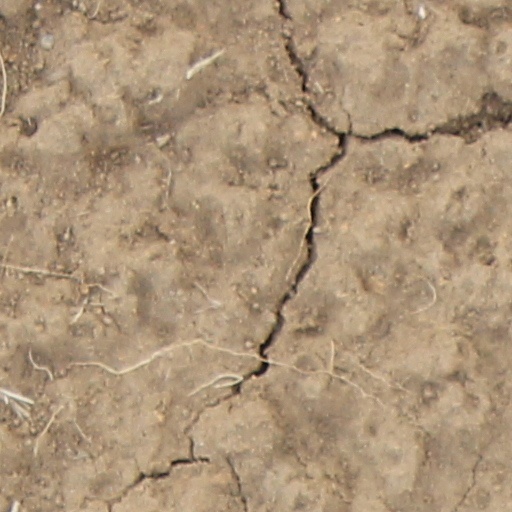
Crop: wheat